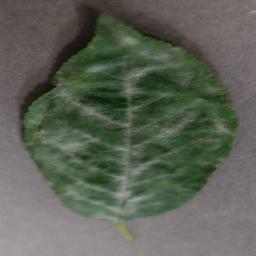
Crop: cherry
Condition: (including_sour)_powdery_mildew